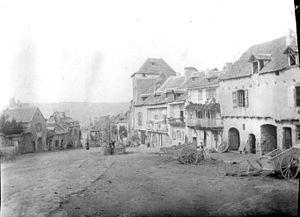
Najac est une commune française située dans l'ouest du département de l'Aveyron dans la région Occitanie.